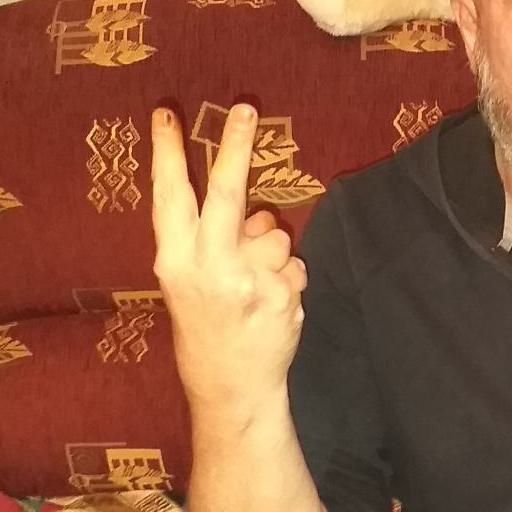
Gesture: peace_inverted